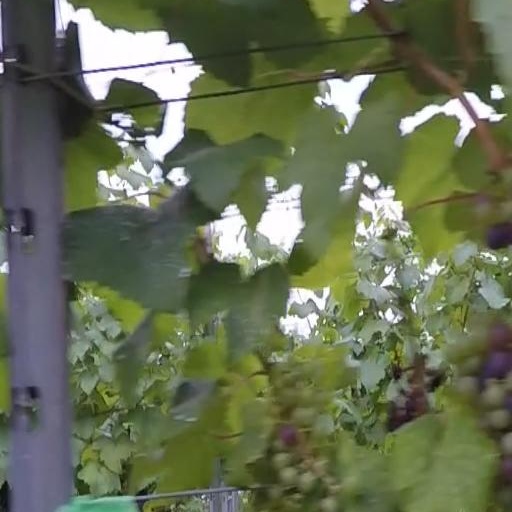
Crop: grape